Tunisia men's national basketball team

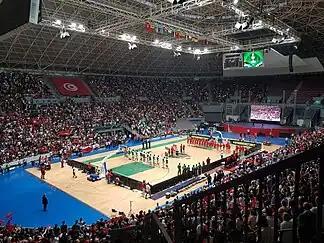
Tunisia v Nigeria before the FIBA AfroBasket 2017 final.

Unlike other team sports, where Tunisia is well positioned at the regional level, the Tunisian men's basketball team has not managed to expand its list of trophies even if at the continental level it can consider among the most awarded countries. Finalist of the African championship held in home in 1965, four times third and twice fourth, Tunisia did not succeed in becoming African champion of the discipline until 2011 without however maintaining its rank since, during the following edition, it is relegated to ninth place.